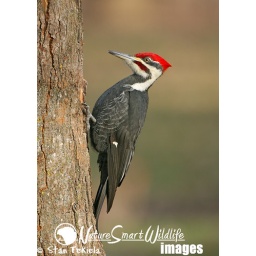
Pileated Woodpecker Dryocopus pileatus, male on tree taken in Rochester Minnesota